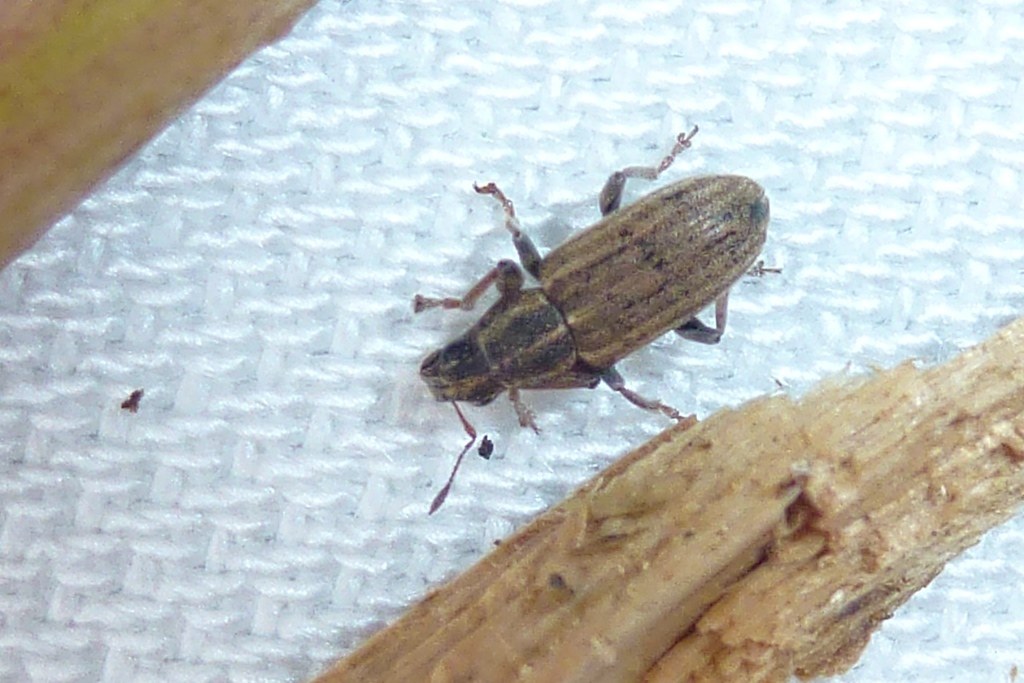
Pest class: pea_leaf_weevil